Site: saxony
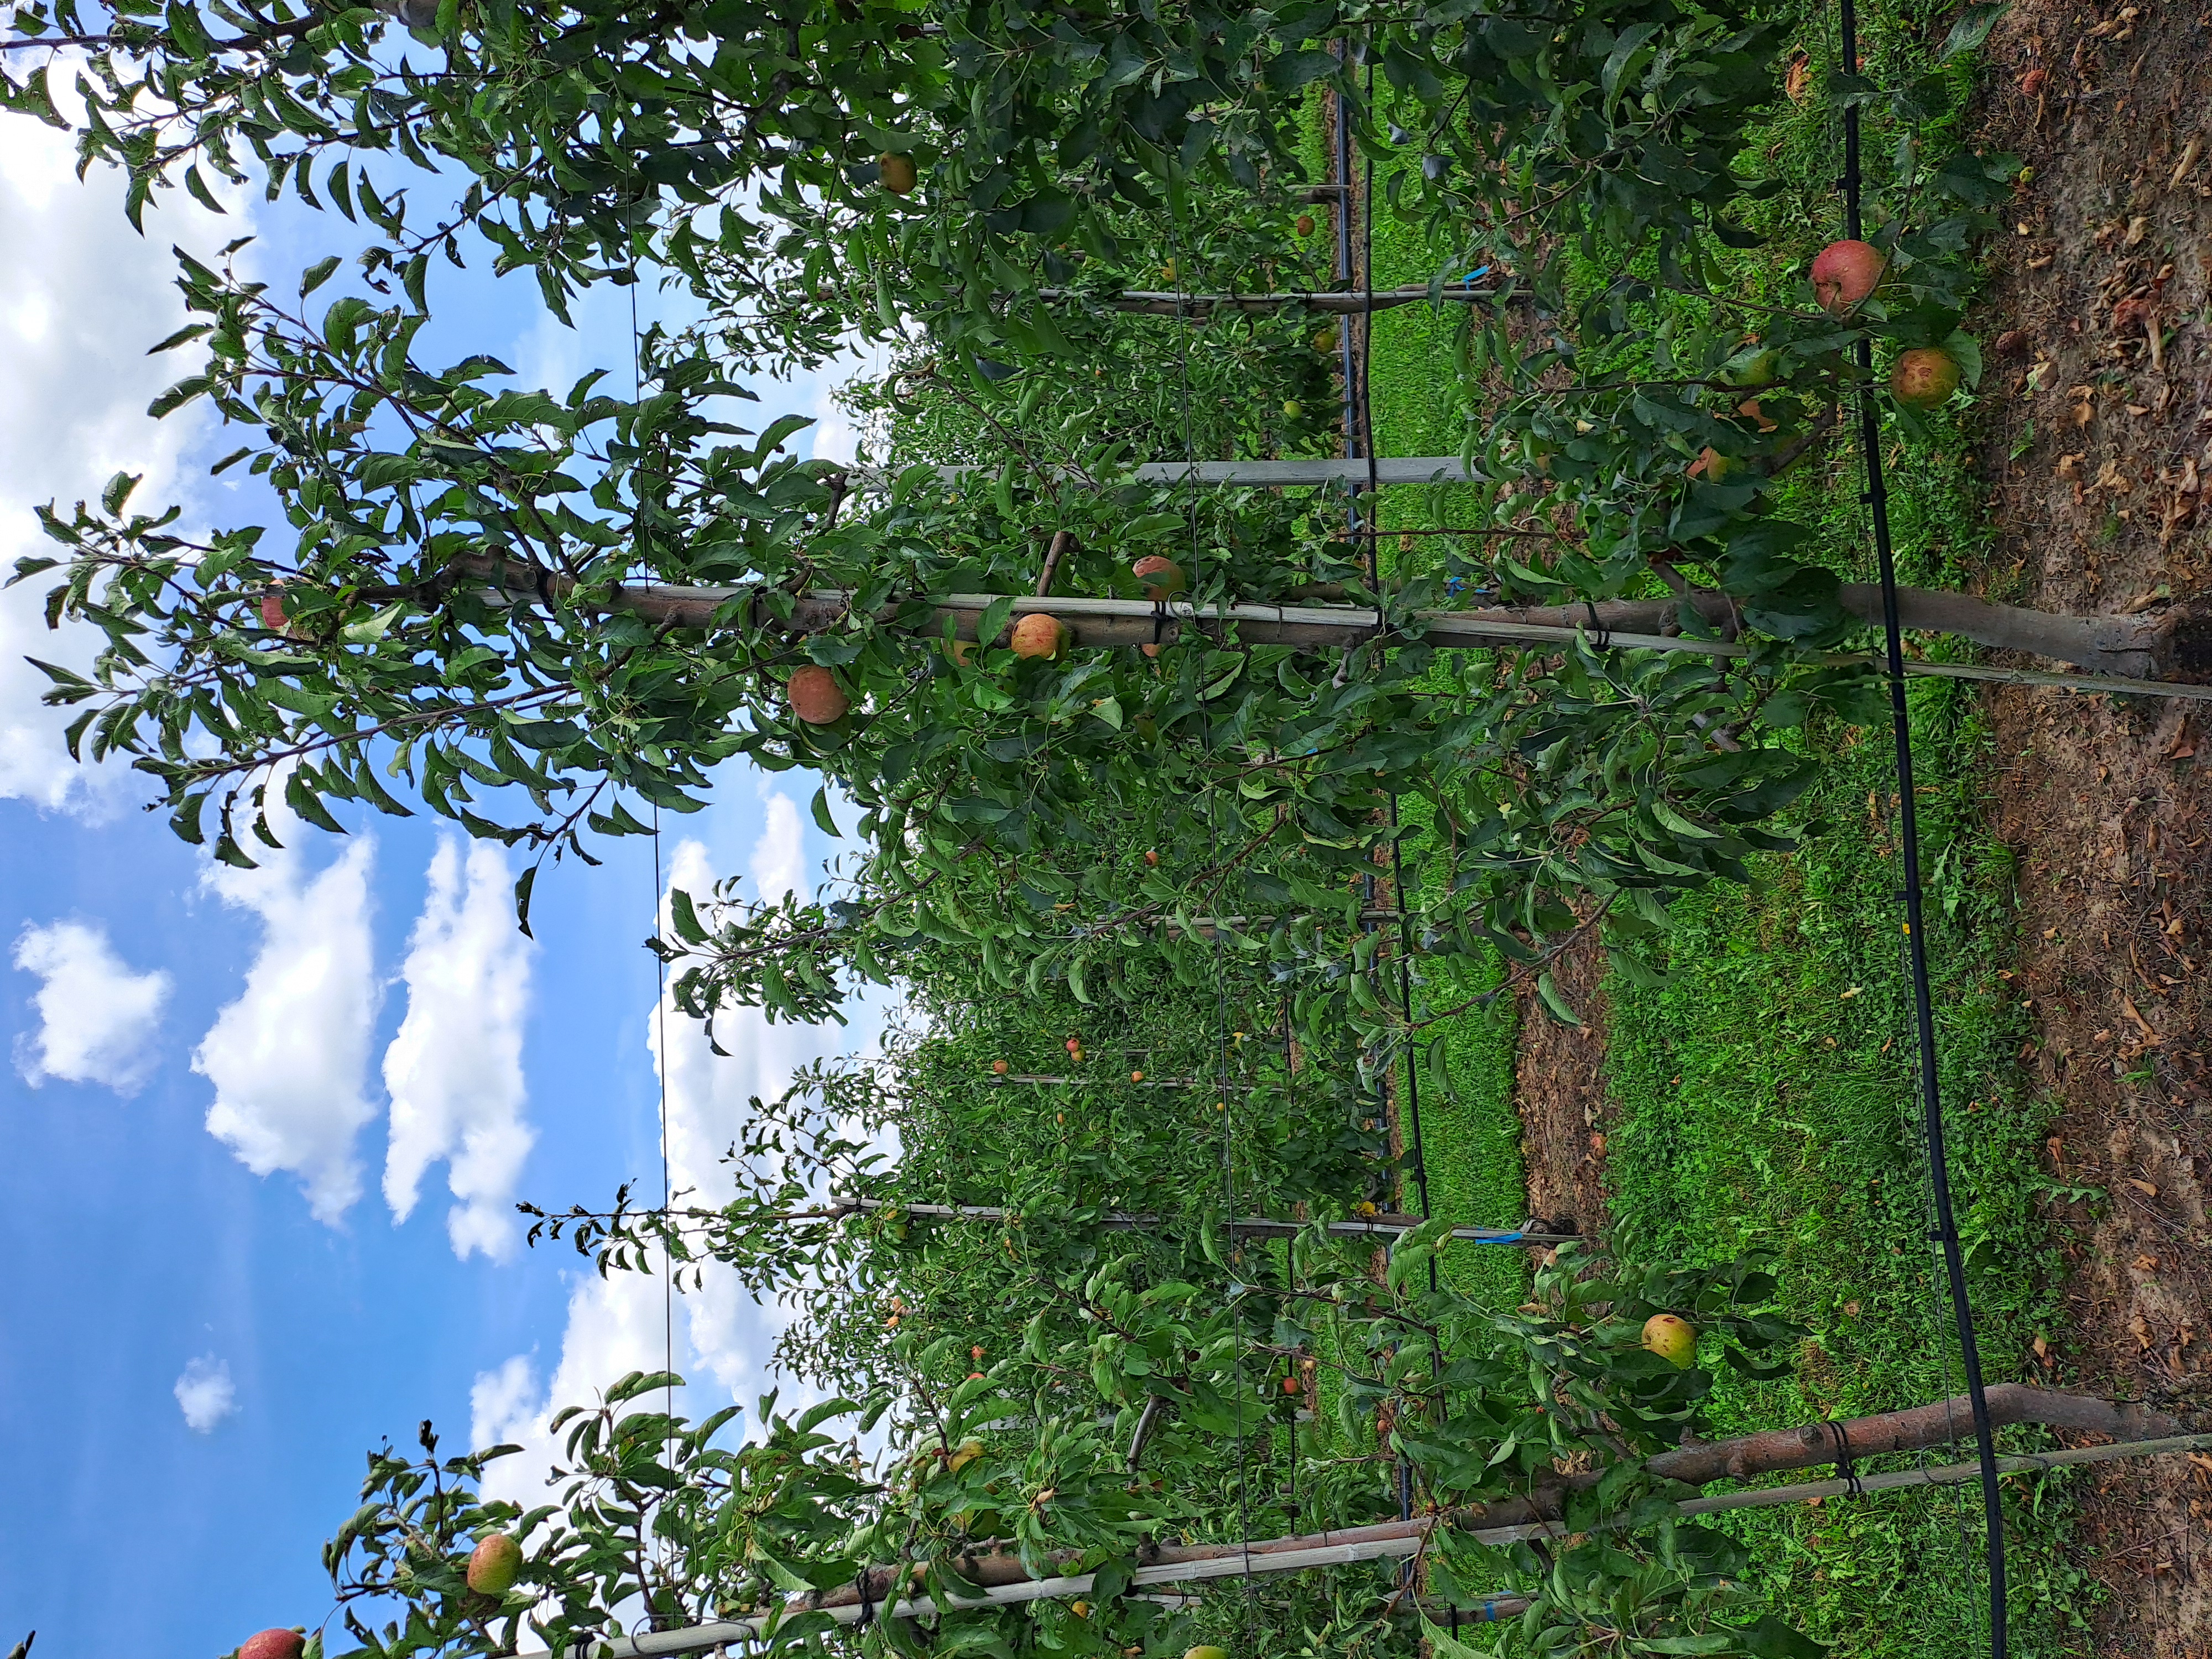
Growth stage (BBCH 85): Maturity of fruit and seed